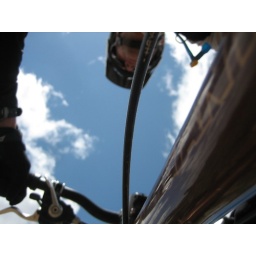
Wrapped the Joby tripod around my water bottle cage and hit the timer for this one.